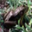
Label: frog